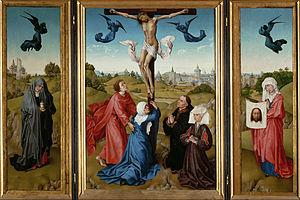
Le Triptyque de Jan Crabbe est un petit triptyque dont la taille totale, sans le cadre, est de 83 × 116 cm.